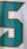
Number: 5